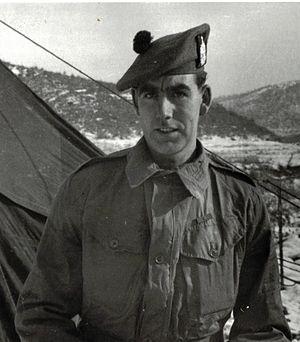
La guerre de Corée est un conflit qui a opposé la République de Corée, soutenue par les Nations unies, à la République populaire démocratique de Corée, soutenue par la République populaire de Chine et l'Union soviétique. Les forces armées britanniques - armée de terre, Royal Air Force et Royal Navy - sont intervenues dans ce conflit au sein du corps expéditionnaire des Nations unies venu secourir la Corée du Sud.
La 1st Commonwealth Division, littéralement « 1ʳᵉ Division du Commonwealth », est le nom donné aux forces du Commonwealth à la guerre de Corée à partir du 28 juillet 1951. La division était une unité multinationale qui faisait partie des British Commonwealth Forces Korea. Elle sous le commandement du 1ᵉʳ corps d'armée des États-Unis.